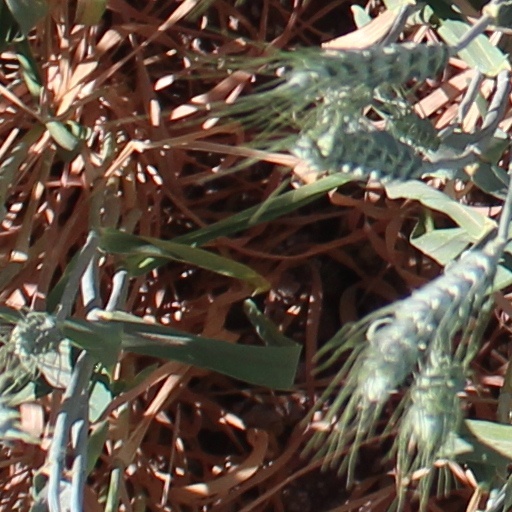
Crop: wheat